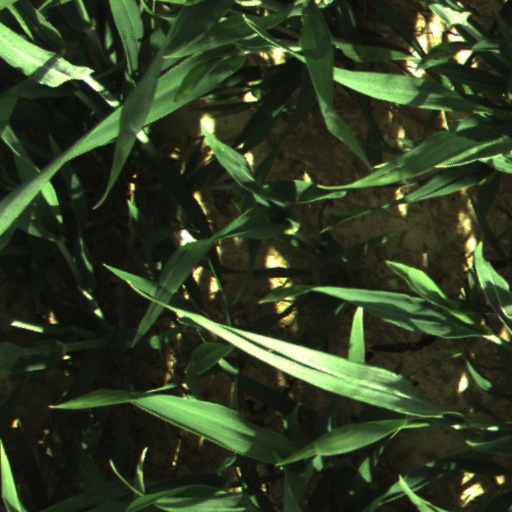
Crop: wheat